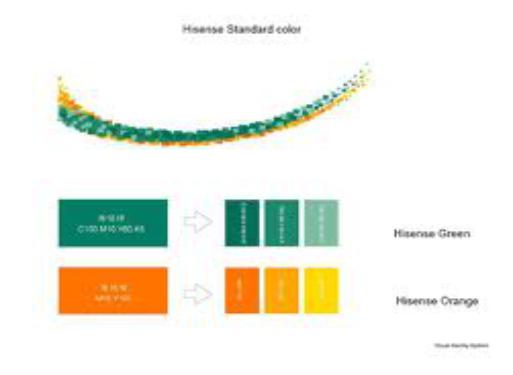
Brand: Hisense
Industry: Electronic